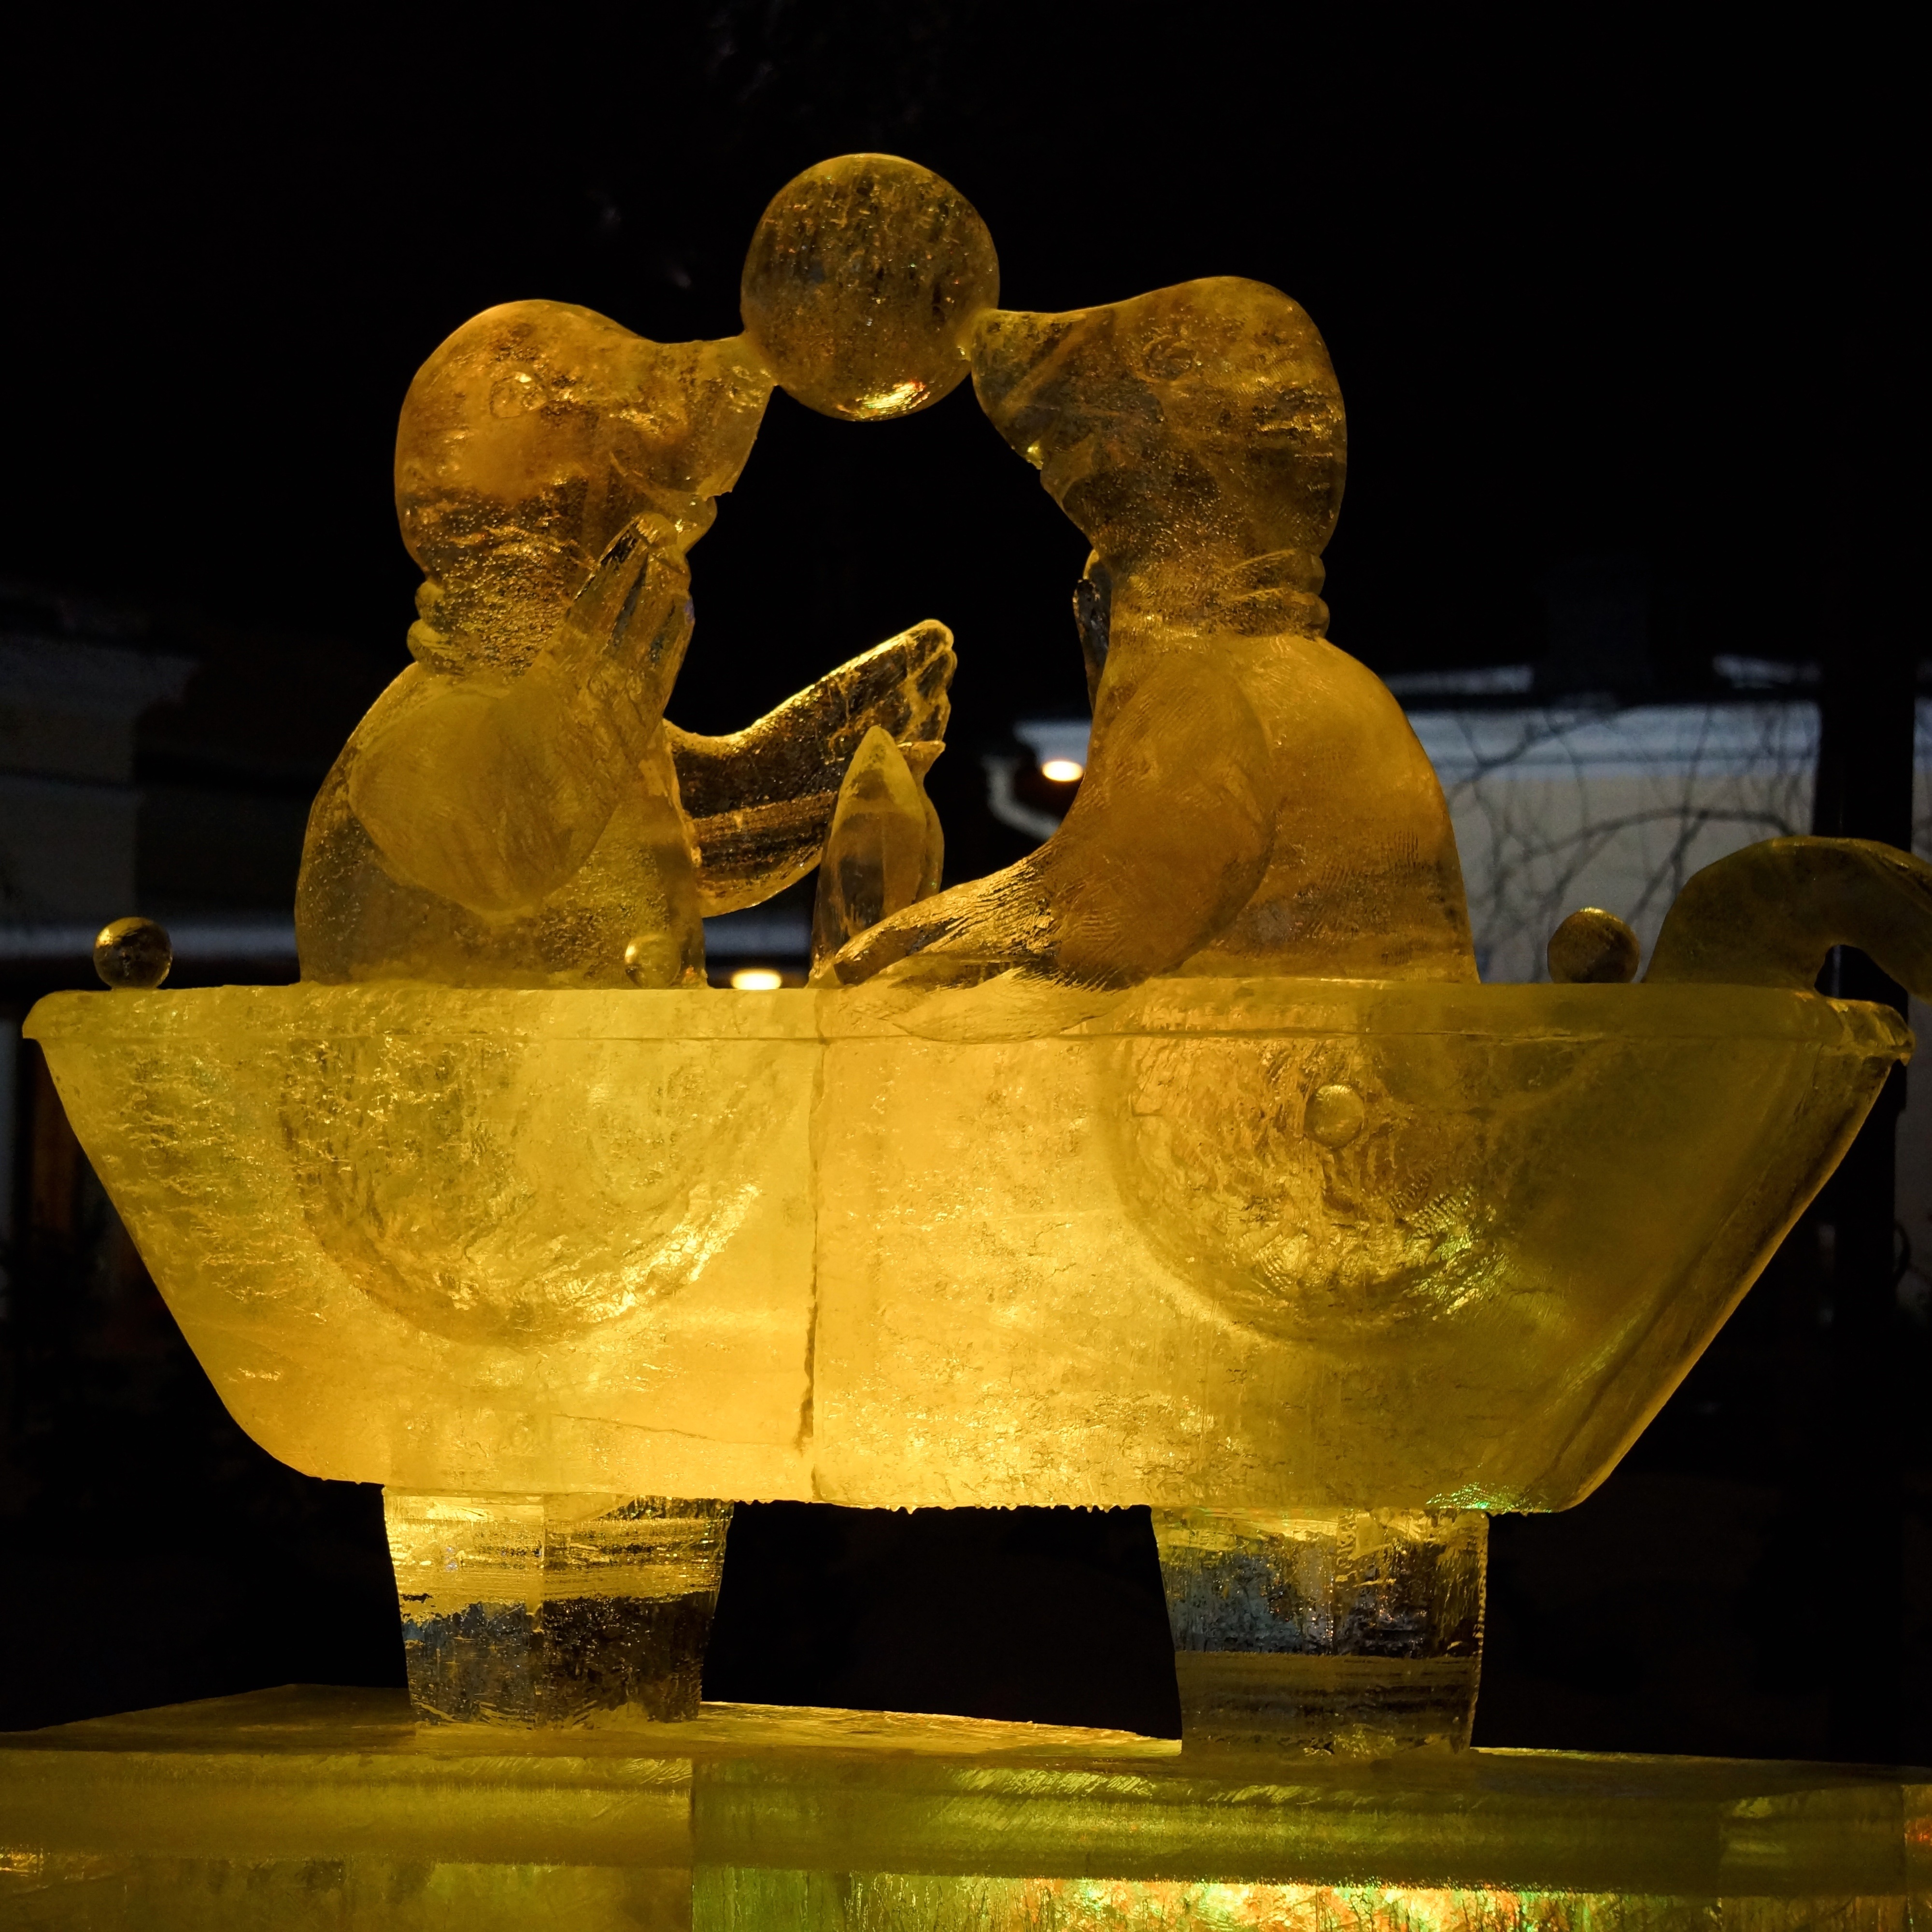
night, monument, statue, reflection, yellow, competition, sculpture, art, temple, finnish, ancient history, mikkeli, an ice sculpture, j festivaali, the winter event, j taide